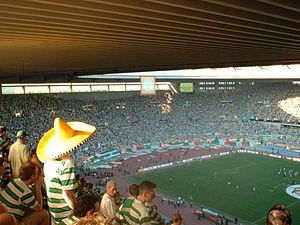
The Bhoys from Seville est le surnom utilisé pour désigner le parcours du Celtic Football Club et de ses supporters lors de leur campagne en Coupe UEFA en 2002-2003, qui se termine sur une défaite en finale à Séville, en Espagne, face au FC Porto.
Le stade la Cartuja, est un stade omnisports situé à Séville en Espagne. Il se trouve plus exactement au Nord-Ouest de la ville, dans le quartier de la Cartuja, à proximité du parc de l'Alamillo.